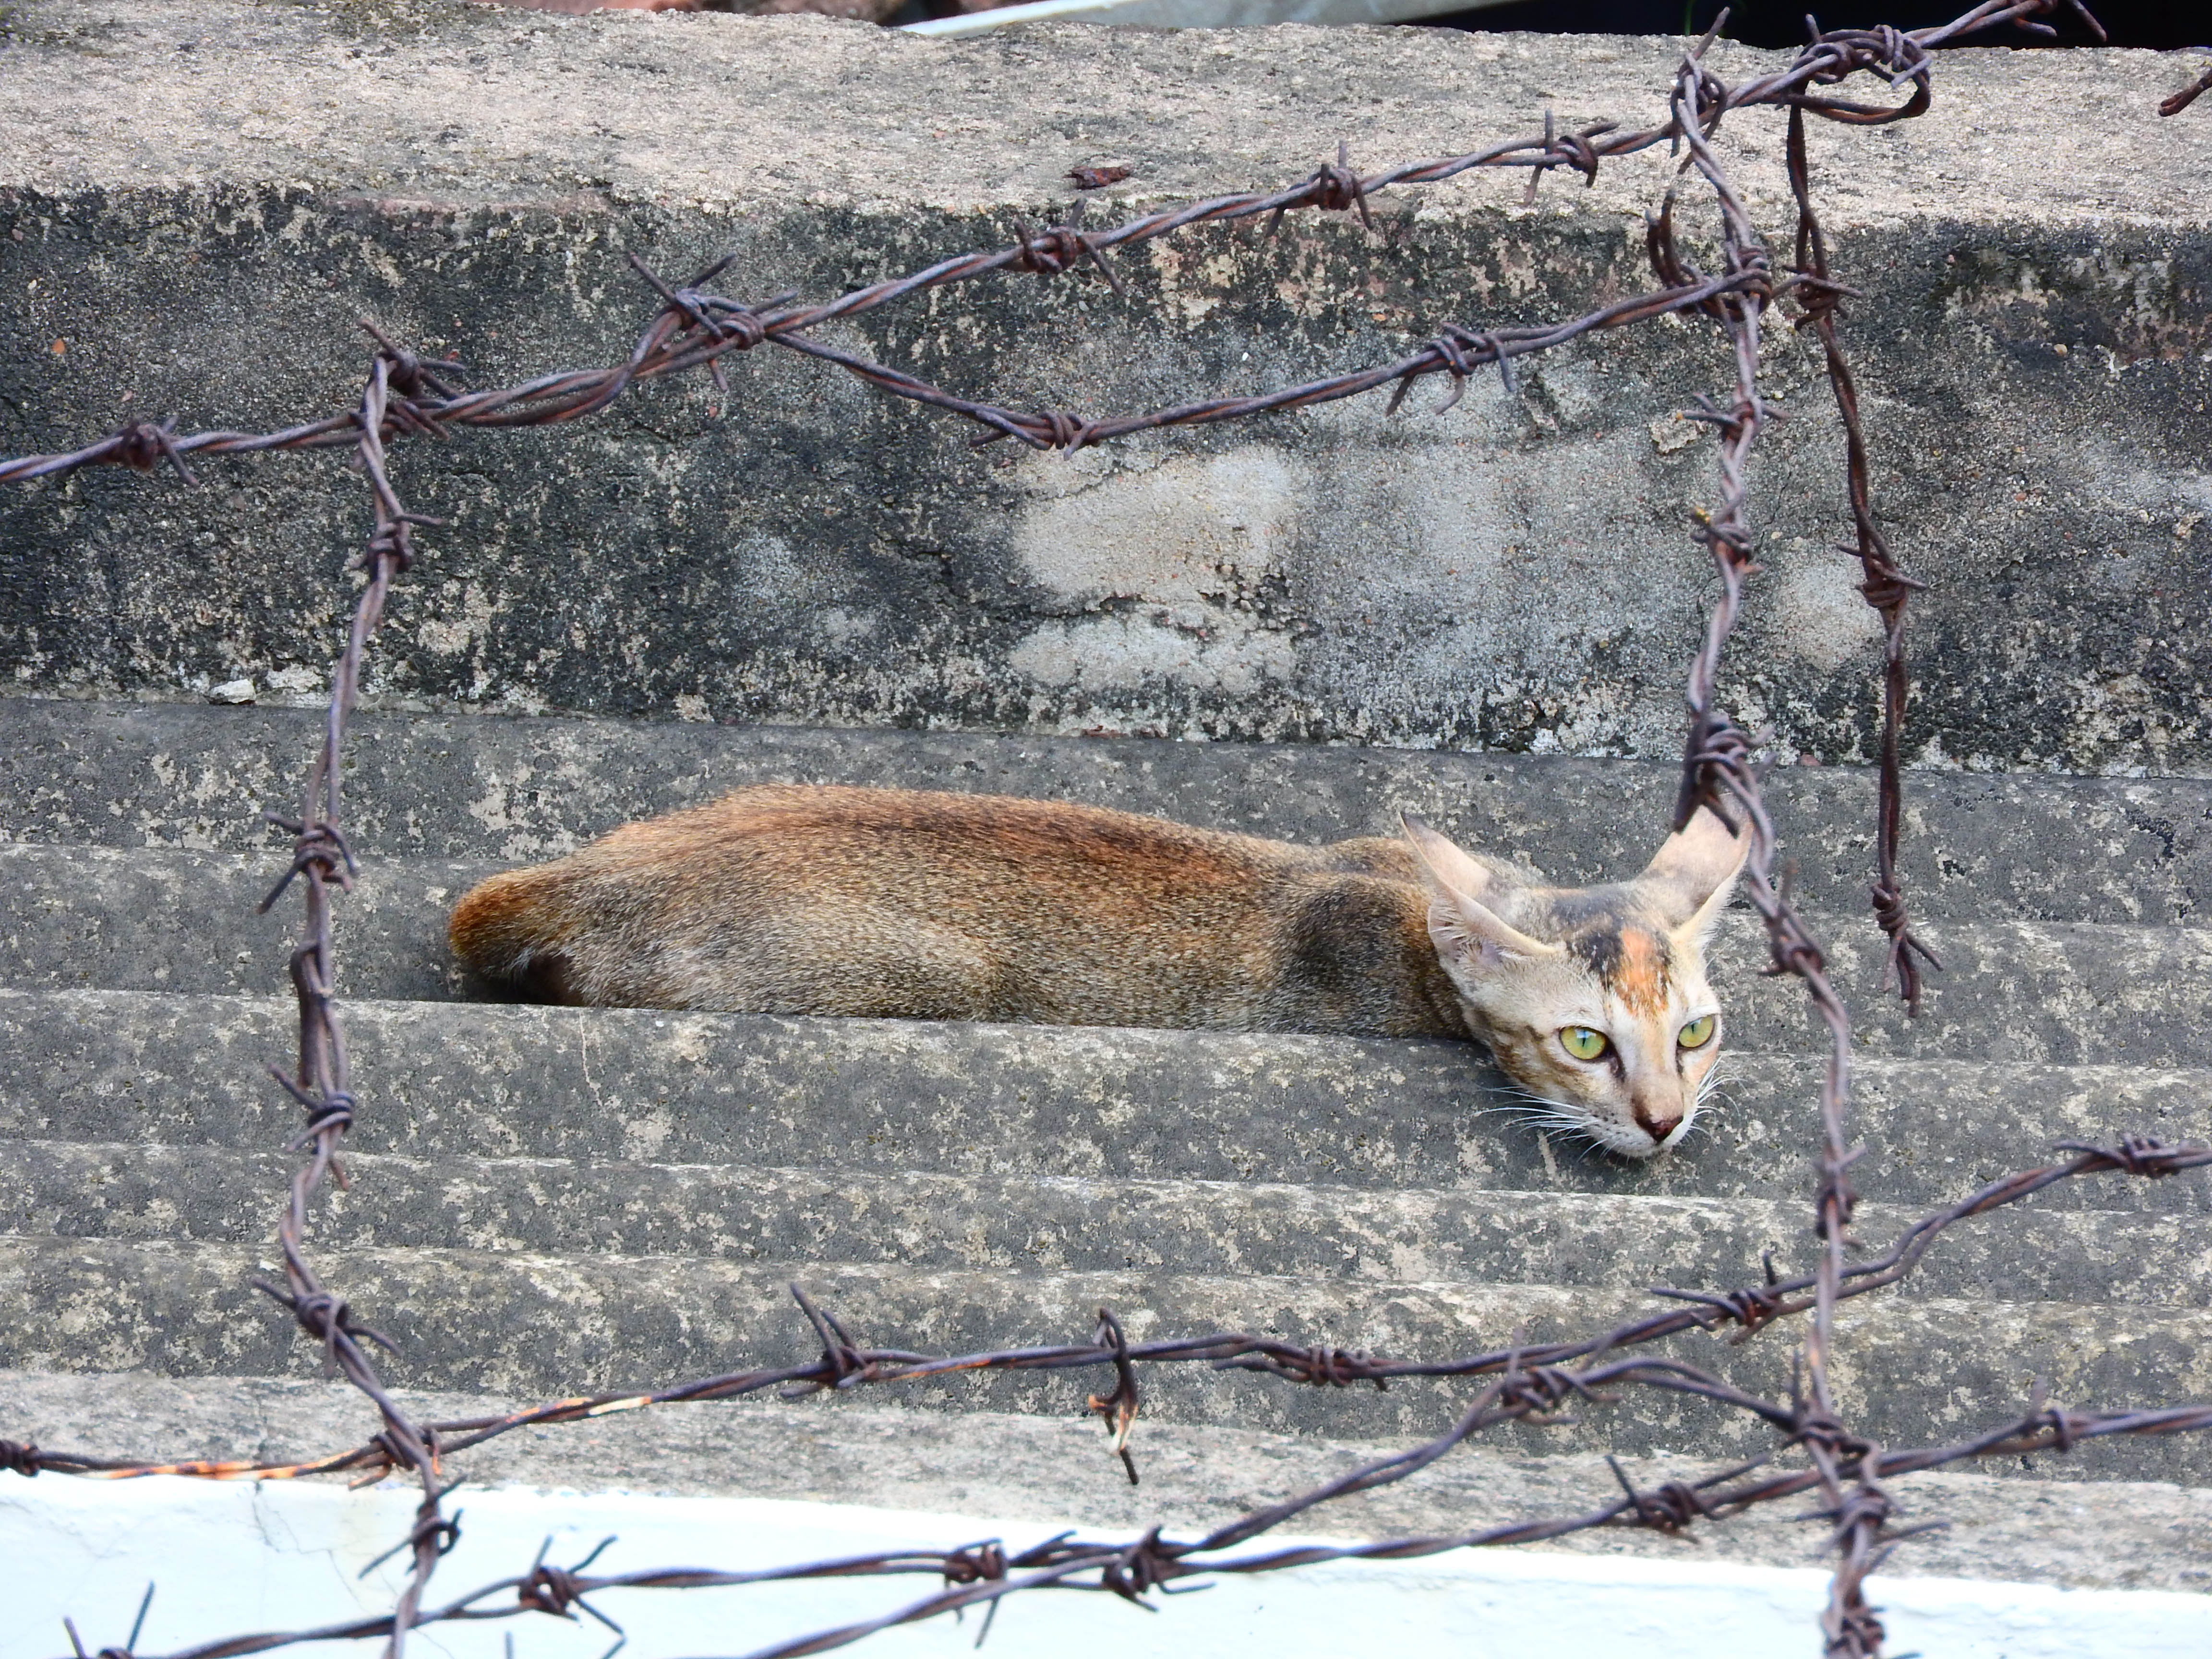
branch, animal, cute, wildlife, wild, pet, cat, mammal, rest, predator, fauna, vertebrate